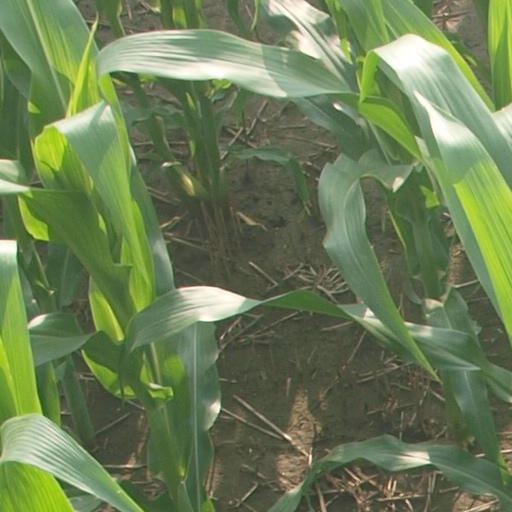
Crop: maize; corn